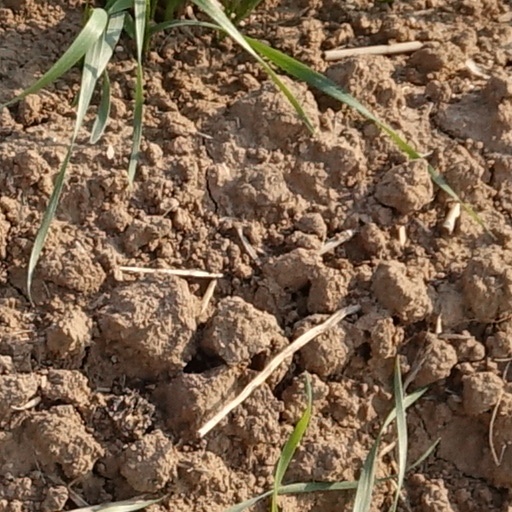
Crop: wheat